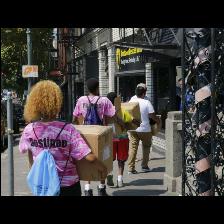
Label: Human